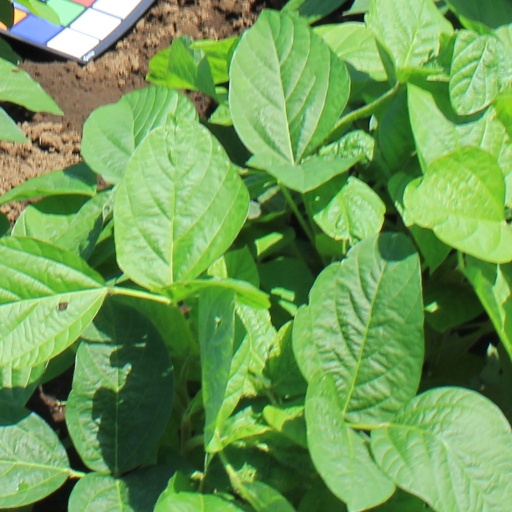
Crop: soybean